Pachai Vilakku (2020 film)

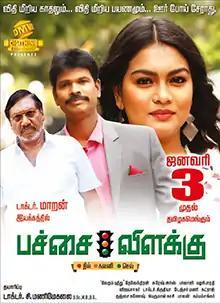
Theatrical release poster

Pachai Vilakku is a 2020 Indian Tamil-language film directed by Maran. The film stars Maran and Dheesha, Ammani & Sooraiyadal Flims fame Mahesh, Tara in the lead roles with Nandhakumar, Manobala, Imman Annachi, Nellai Siva, Nanchil Vijayan and Siva Shankar Master in supporting roles. Kannada actress Roopika makes her Tamil debut with this film.